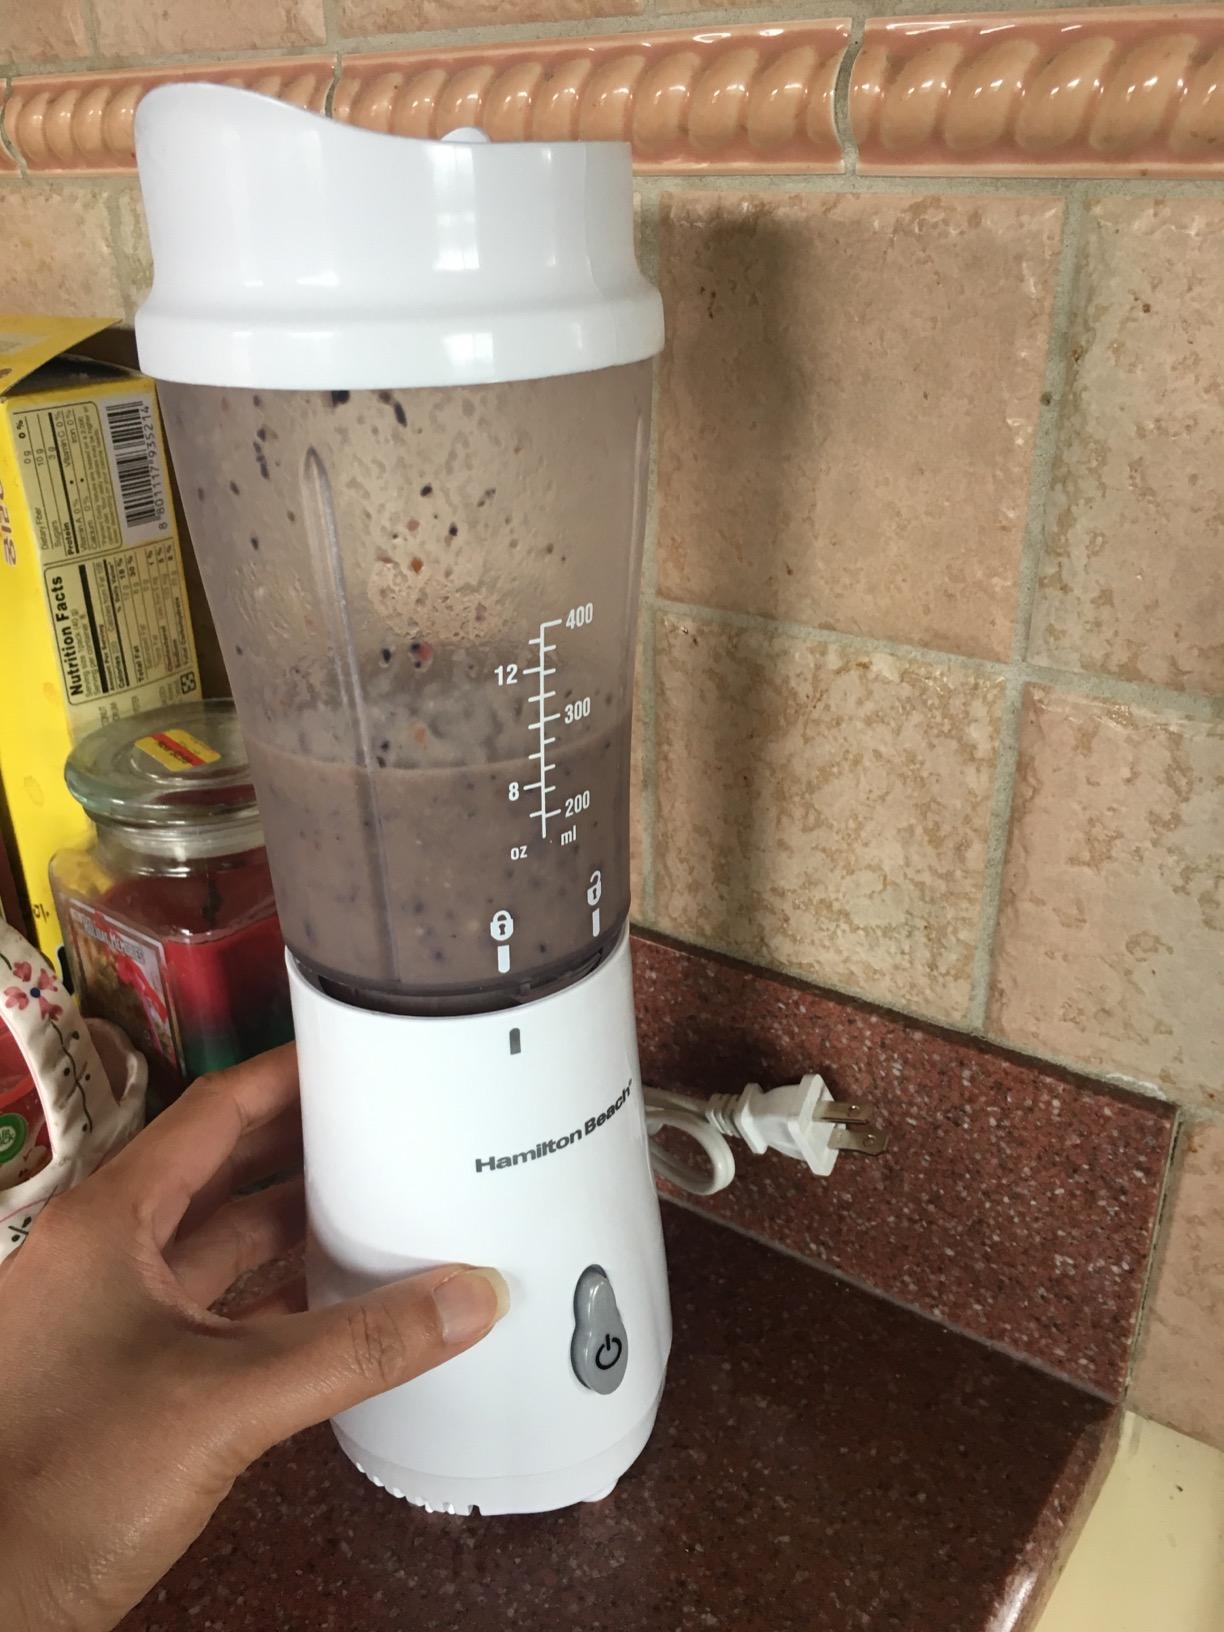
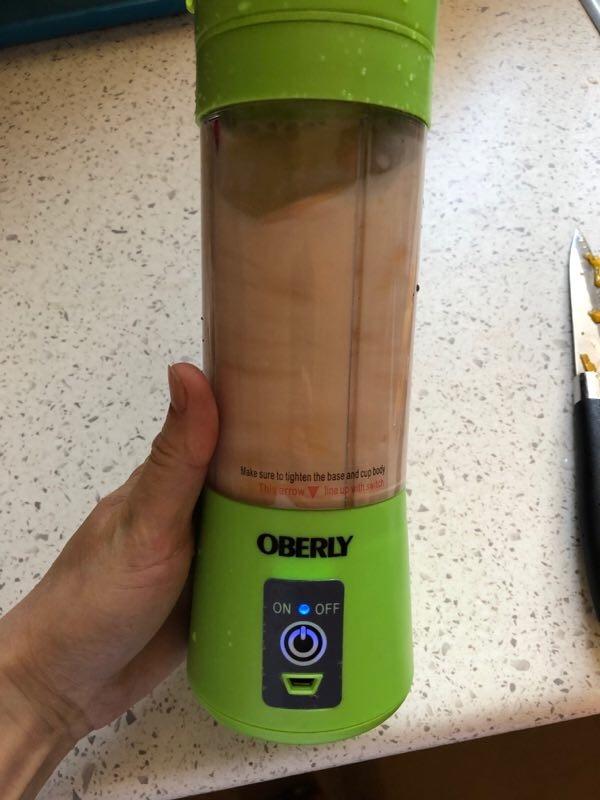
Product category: items_blender
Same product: no